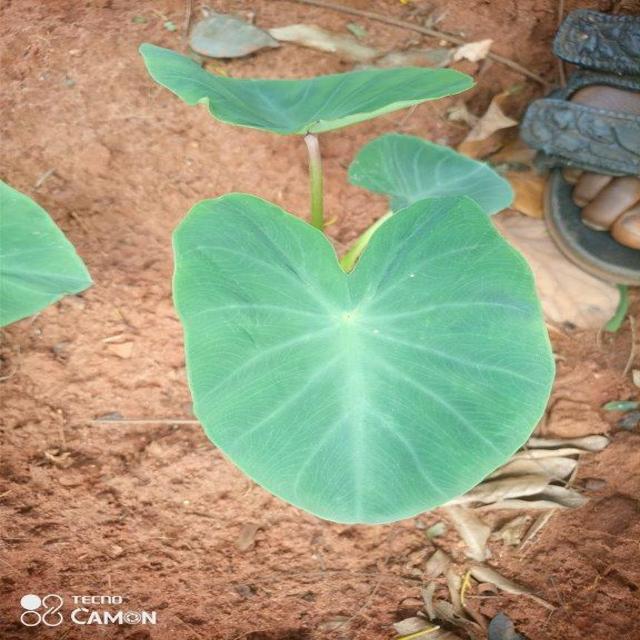
Label: Healthy